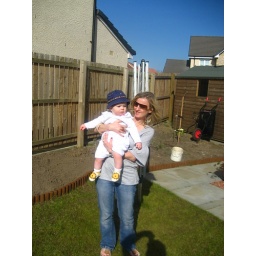
Easter weekend in sunny Falkirk - check out the blue sky